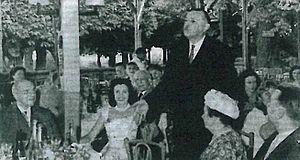
Banquet avec le président Fourcade
L’École Universelle est une organisation privée française dont l'objectif est la dispense d'enseignements et de formation par correspondance. Fondée en 1907, elle répondit au bon moment au besoin d'instruction de toute une catégorie de la population française, qui pour diverses raisons n'avait pas la possibilité de suivre un enseignement classique dans les réseaux de l'éducation nationale.